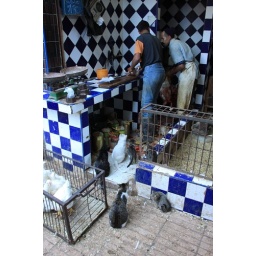
See how many cats are waiting for chicken bits, which are under the counter in cans, ready for plucking